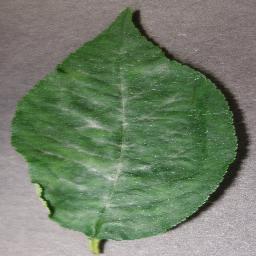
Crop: cherry
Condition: (including_sour)_powdery_mildew